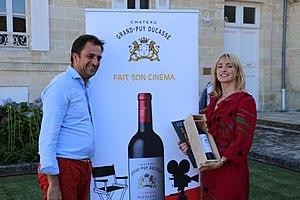
Rencontre avec Julie Gayet au Château Gran-Puy Ducasse lors du festival du film de Pauillac 2019
Le château Grand-Puy Ducasse, est un domaine viticole de 40 hectares situé à Pauillac en Gironde. Situé en AOC pauillac, il est classé cinquième grand cru dans la classification officielle des vins de Bordeaux de 1855.